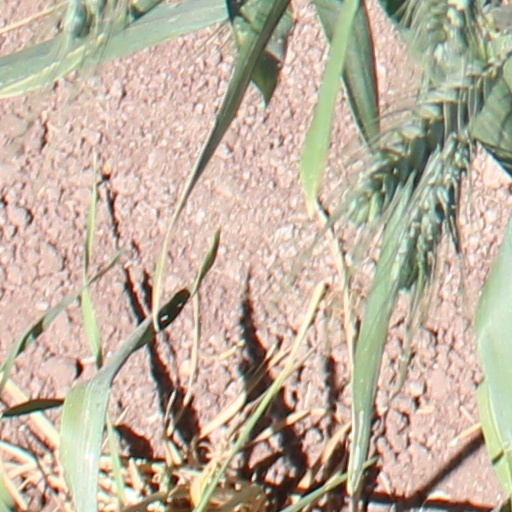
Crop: wheat